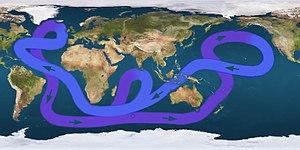
La convection désigne l'ensemble des mouvements internes qui animent un fluide et qui impliquent alors le transport des propriétés des parcelles de ce fluide au cours de son déplacement. Ce transfert implique l'échange de chaleur entre une surface et un fluide mobile à son contact, ou le déplacement de chaleur au sein d'un fluide par le mouvement d'ensemble de ses molécules d'un point à un autre. La convection constitue, avec la conduction thermique et le transfert radiatif, l'un des trois modes d'échange de chaleur entre deux systèmes, et diffère de ces derniers par la méthode de transfert. Elle a aussi pour effet d'accélérer l'homogénéisation de la composition chimique du fluide, par rapport à la seule diffusion chimique.
La circulation thermohaline est la circulation océanique engendrée par les différences de densité de l'eau de mer. Ces différences de densité proviennent des écarts de température et de salinité des masses d'eau, d'où le terme de thermo — pour température — et halin — pour salinité.
Un changement brutal du climat est défini comme un changement du système climatique planétaire, de grande ampleur et se déroulant sur une période de temps très courte du point de vue géologique et climatique. Un tel changement cause d'importantes perturbations dans les systèmes naturels et causerait d'importantes perturbations sociales et économiques, éventuellement susceptibles de mettre l'humanité en péril.